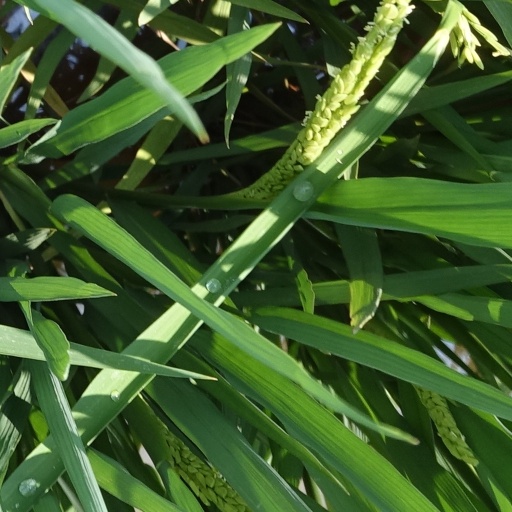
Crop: rice